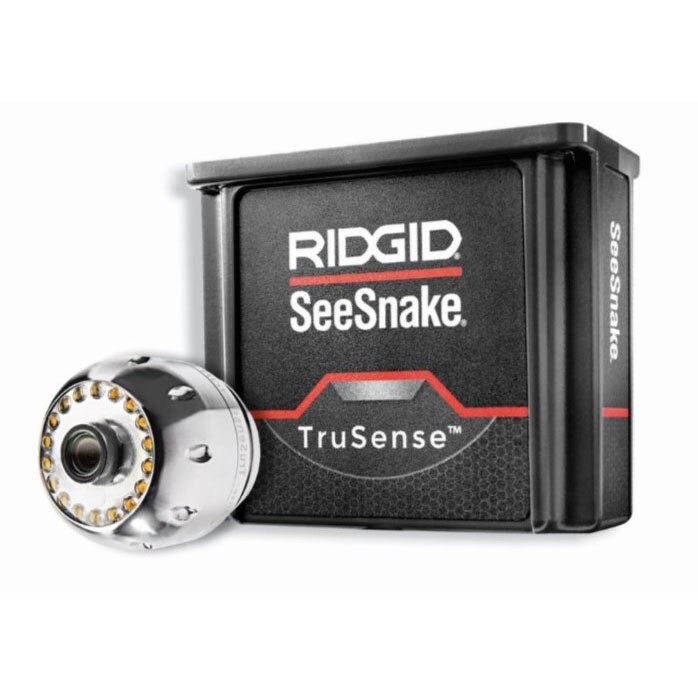
RIDGID 66478 SeeSnake TruSense Camera Upgrade Kit; Standard 30 MM Fixed + Counter
Want to sell used Ridgid tools online? Get instant cash for Ridgid tools or sell your Ridgid gear in minutes with WeBuyTool.com. INCLUDES: • (1) Fixed, 30 mm Camera Kit FEATURES: • TruSense® Camera Upgrade Kits available for Standard and Mini reels • Full HDR and TiltSense™ functionality when used with a CSx series monitor • Easy infield conversion. Distance counter configuration available through CSx series monitors • TruSense® technology, with HDR and TiltSense, take the next leap forward in diagnostic imaging by delivering unmatched image clarity and valuable in-pipe data with HDR and TiltSense™ • A HDR (High Dynamic Range) image sensor expands the camera’s range offering a superior image • TiltSense™ is an on-camera inclinometer that measures the camera’s angle in-pipe, providing useful information that means less guesswork identifying issues and increasing productivity SPECIFICATIONS: • Color: Camera Head - Silver; Counter - Black • Material: Camera Head - stainless steel with crystal saphirre lens; Counter - plastic • Item Shape: Camera Head - rounded cylinder; Counter - rectangle • Compatible Device-1: RIDGID® SeeSnake® TruSense® Mini Camera Reels - Fixed • Item Length (in): 10.4 • Item Width (in): 7 • Item Height (in): 4.25 • Item Weight (lbs): 1.67 Upgrade your camera reel with a RIDGID ® SeeSnake ® TruSense® Camera Upgrade Kit, and see difference in the details, now! RIDGID SeeSnake Standard and Mini camera reels powered by TruSense® technology take the next leap forward in diagnostic imaging by delivering unmatched image clarity and valuable data with HDR and TiltSense™. HDR (High Dynamic Range) expands the camera’s range offering superior image detail sensor and TiltSense, an on-camera inclinometer, measures the camera’s angle in-pipe, providing useful data that means less guesswork identifying issues and increasing productivity. Only RIDGID has it.
Brand: Ridgid
Category: Hardware > Tool Accessories > Measuring Tool & Sensor Accessories